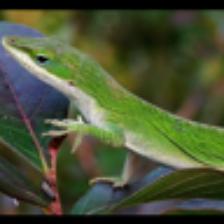
Label: NonHuman